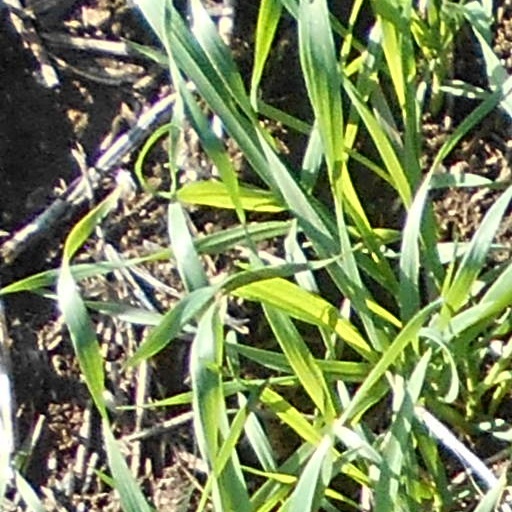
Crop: wheat